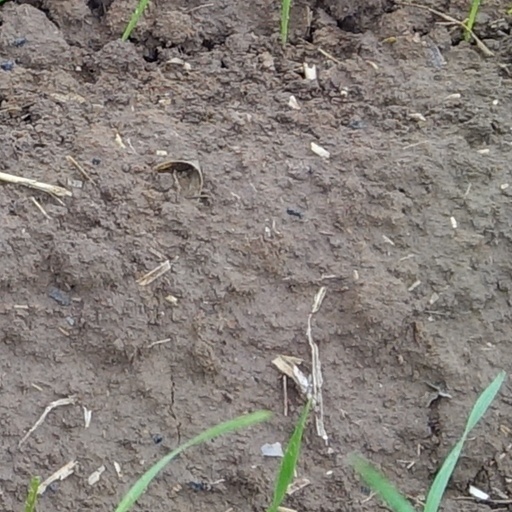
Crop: wheat